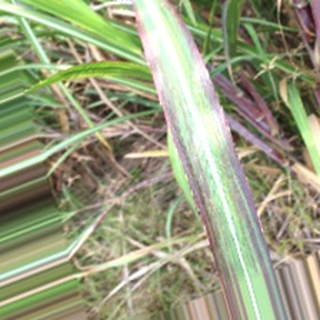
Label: sugarcane_bacterial_blight